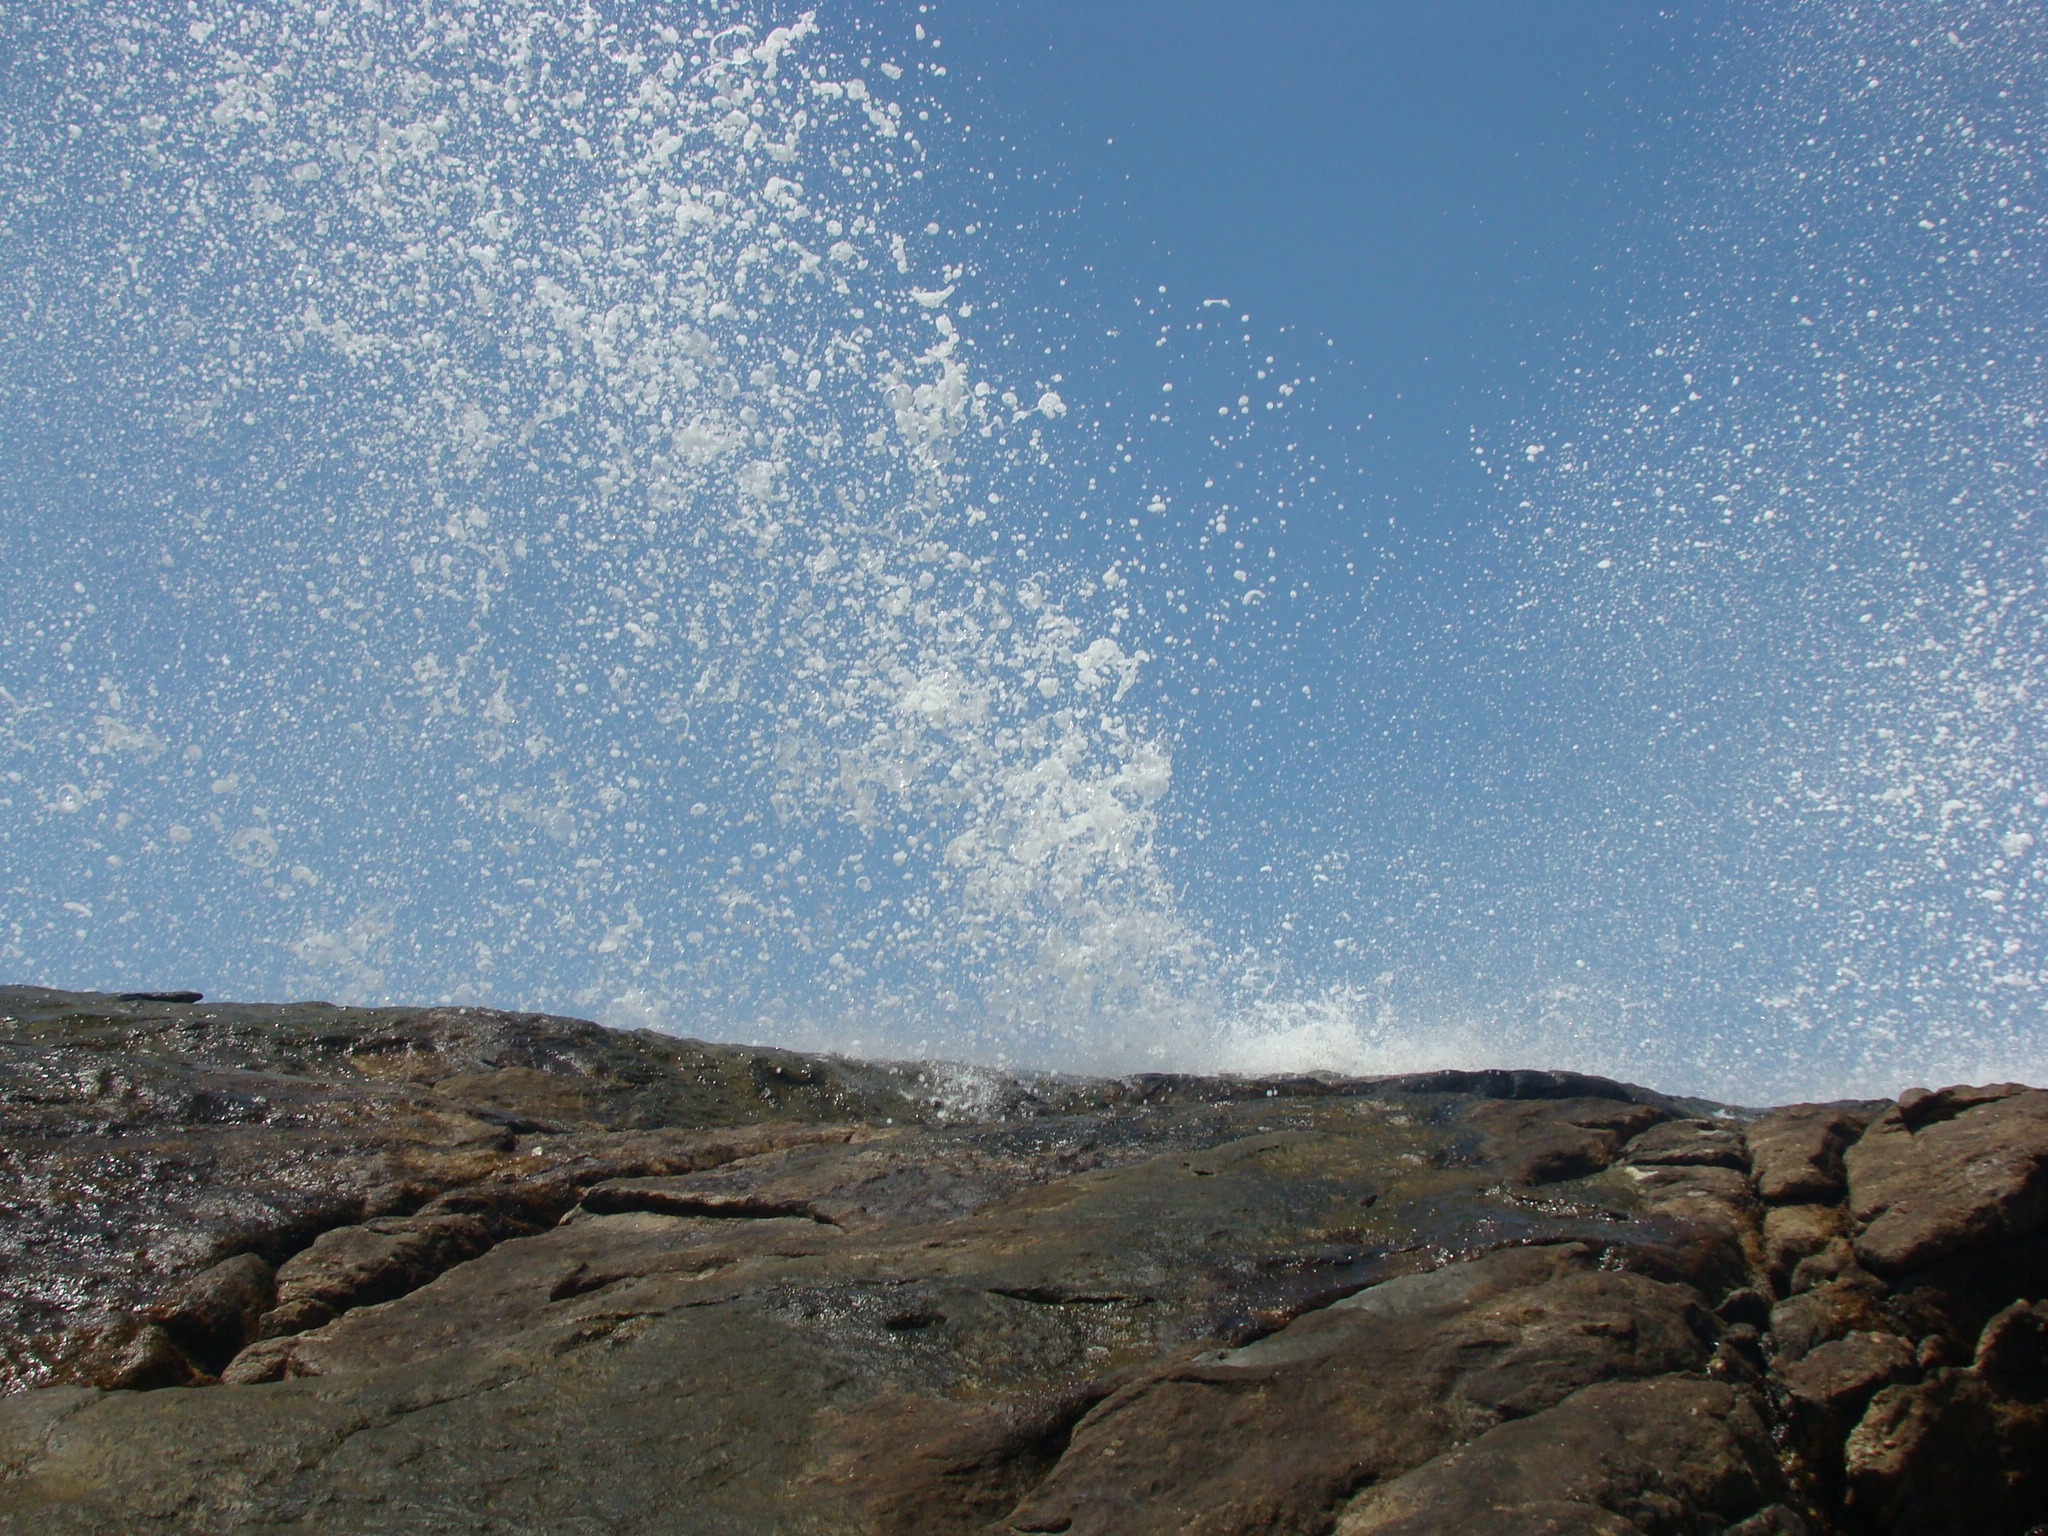
beach, landscape, sea, nature, rock, horizon, mountain, snow, sky, sunlight, wave, terrain, rocks, geology, mar, agua, geological phenomenon